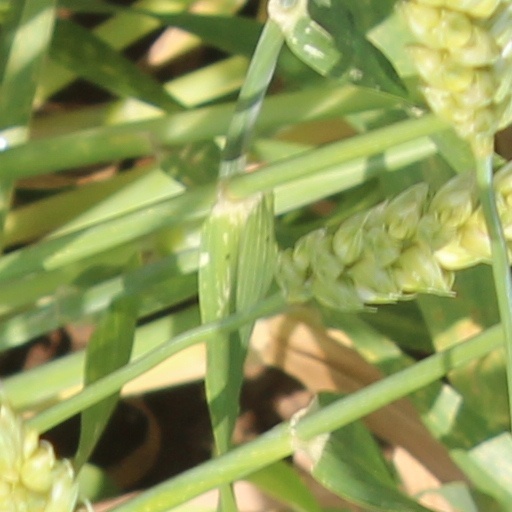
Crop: wheat